Fon Church

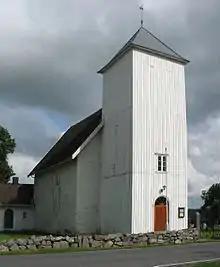
View of the church

Fon Church is a parish church of the Church of Norway in Tønsberg Municipality in Vestfold county, Norway. It is located in the village of Fon. It is the church for the Fon parish which is part of the Tønsberg domprosti (deanery) in the Diocese of Tunsberg. The white, stone church was built in a long church design around the year 1100 using plans drawn up by an unknown architect. The church seats about 106 people.